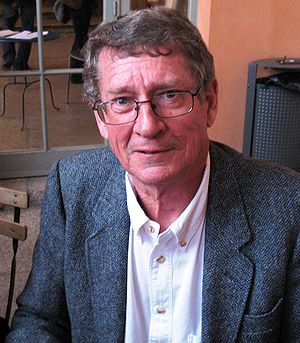
André Brink
André Philippus Brink var en sydafrikansk forfatter. Han skrev både på engelsk og afrikaans. Hans forældre var afrikaaner nationalister, og især faderen, Daniel, var anti-britisk. Farfaren havde kæmpet mod englænderne i Boerkrigen.